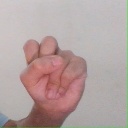
अक्षर: स